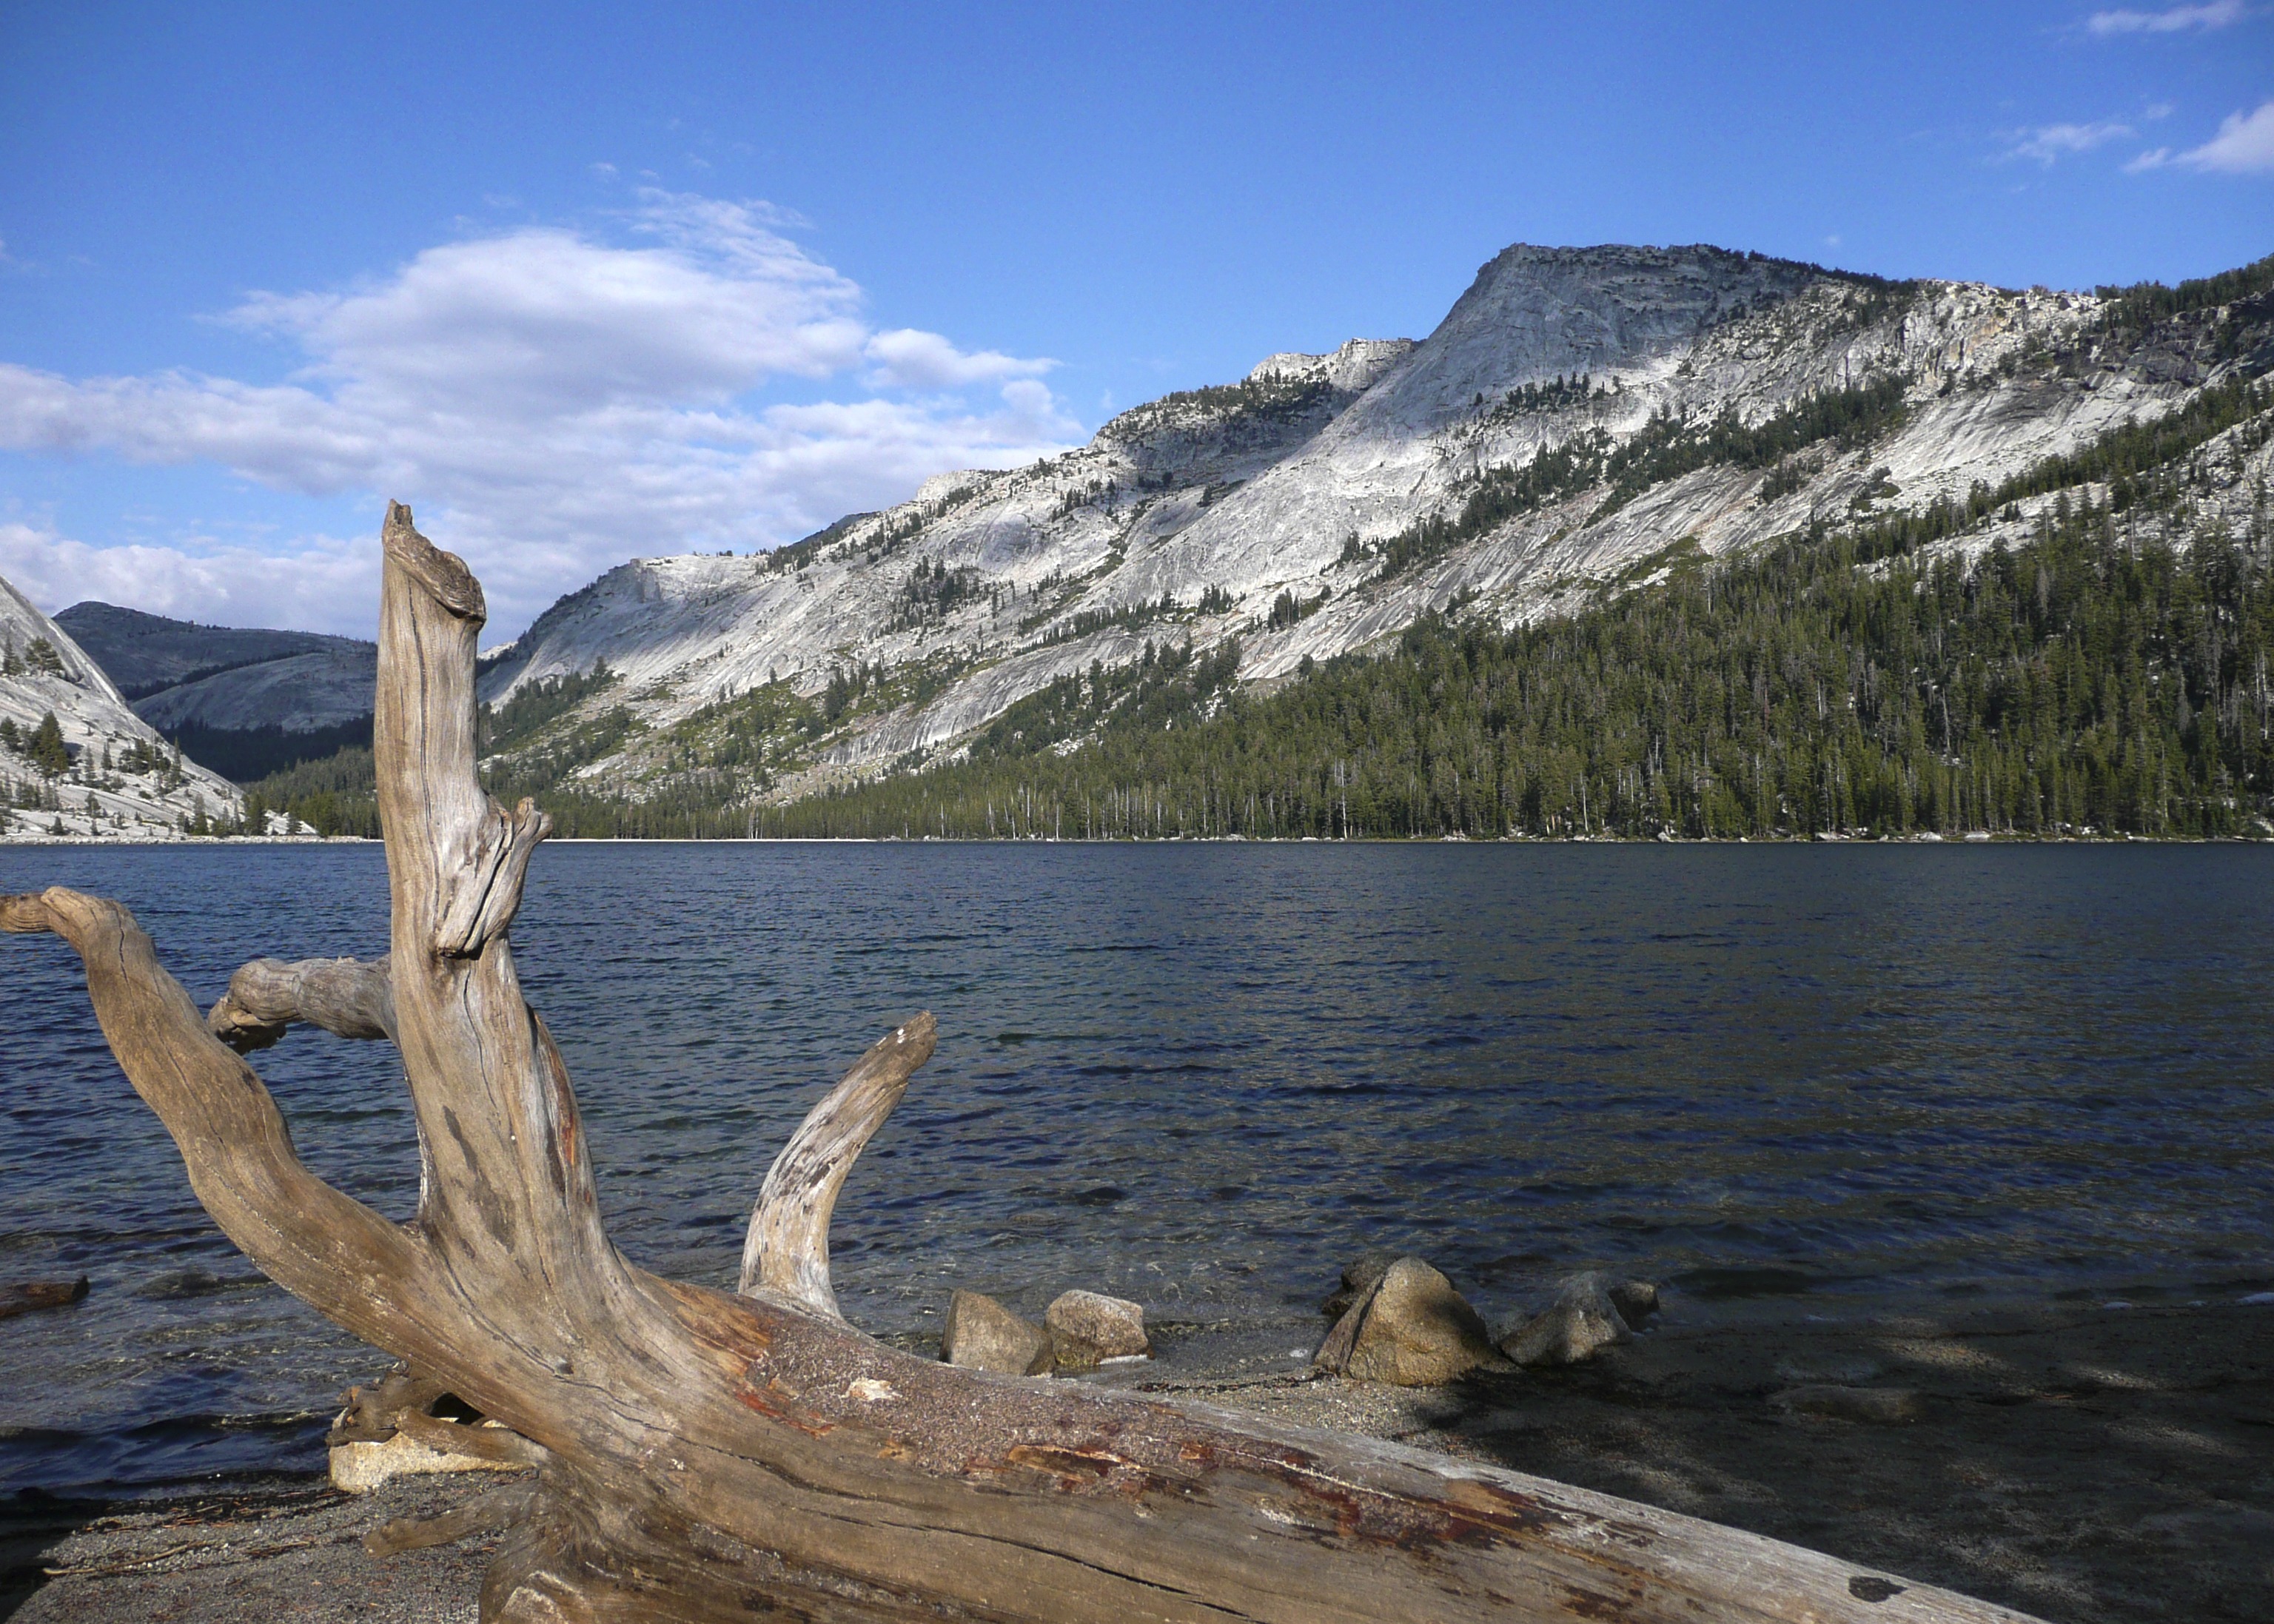
landscape, tree, water, nature, rock, wilderness, mountain, sky, wood, lake, scenery, usa, rocky, reservoir, national park, california, yosemite national park, bank, geology, tourist attraction, fell, loch, tundra, moraine, tarn, glacial lake, glacial landform, mount scenery